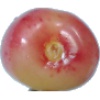
Label: Cherry Rainier 1